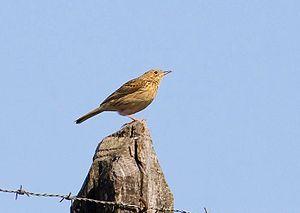
Le Pipit de Hellmayr est une espèce de passereaux appartenant à la famille des Motacillidae.